Klement Gottwald

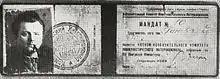
Gottwald's identification card during his time in the Comintern, 1935

In 1926, Gottwald became a functionary of the Communist Party of Czechoslovakia (KSČ), and editor of the Communist Press. From 1926 to 1929 he worked in Prague, where he aided the Secretariat of the KSČ to form a pro-Moscow opposition against the anti-Moscow leadership then in power. From 1928 he was a member of the Comintern. Following a Comintern policy initiated by Stalin, he carried out the Bolshevization of the Party.